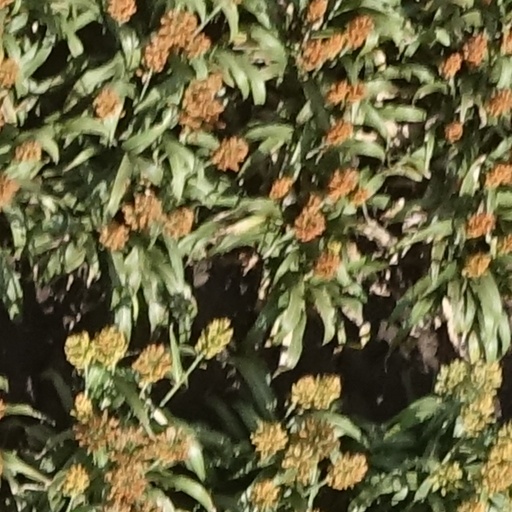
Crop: sorghum